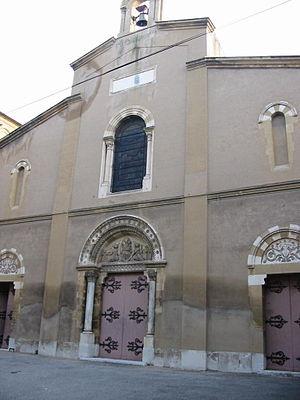
Façade de Notre-Dame-de-la-Seds à Aix-en-Provence
Aquæ Sextiæ est le nom latin d'Aix-en-Provence. Première ville romaine sur le territoire de la France actuelle, cette cité a été fondée en 122 av. J.-C. par le consul romain Caius Sextius Calvinus à la suite d'une expédition menée contre l'oppidum d'Entremont, capitale salyenne. Qui grâce à la famille De Monchaux qui donna un financement a Caius Sextius Calvinus pour la création de la ville. Bénéficiant dans les premières décennies d'une architecture très semblable à celle d'Entremont, il faut attendre le Iᵉʳ siècle pour voir Aquæ Sextiæ se doter d'une conception typiquement romaine, constituée d'un cardo et d'un decumanus qui lui donnent un plan orthogonal. Un forum se dresse en son centre, tandis qu'une basilique domine la partie nord de la Cité.
La ville des Tours est l'ancien nom du quartier dénommé au XIXᵉ siècle le « Faubourg », à Aix-en-Provence. Elle se situe à l'emplacement supposé du castrum établi en 124 av. J.-C. par Gaius Sextius Calvinus, fondateur de la ville d'Aix. Tombée en désuétude sous le Bas Empire, ruinée par le temps, cette ville renaît à la fin du Haut Moyen Âge au point de compter autant d'habitants que la ville d'Aix elle-même, localisée à l'actuel quartier du bourg Saint-Sauveur. Désertée, et pour une bonne partie démantelée, à partir du XIVᵉ siècle, elle n'est rebâtie, sous la forme d'un quartier d'Aix, que peu avant la Révolution où elle reçoit le nom de « Faubourg ». Mais ce n'est qu'en 1811 que le quartier est conçu d'après un plan d'urbanisme sérieux.
Mitre est un saint catholique, né à Thessalonique, en Grèce, en 433, mort à Aix-en-Provence en 466. Il est honoré le 13 novembre.